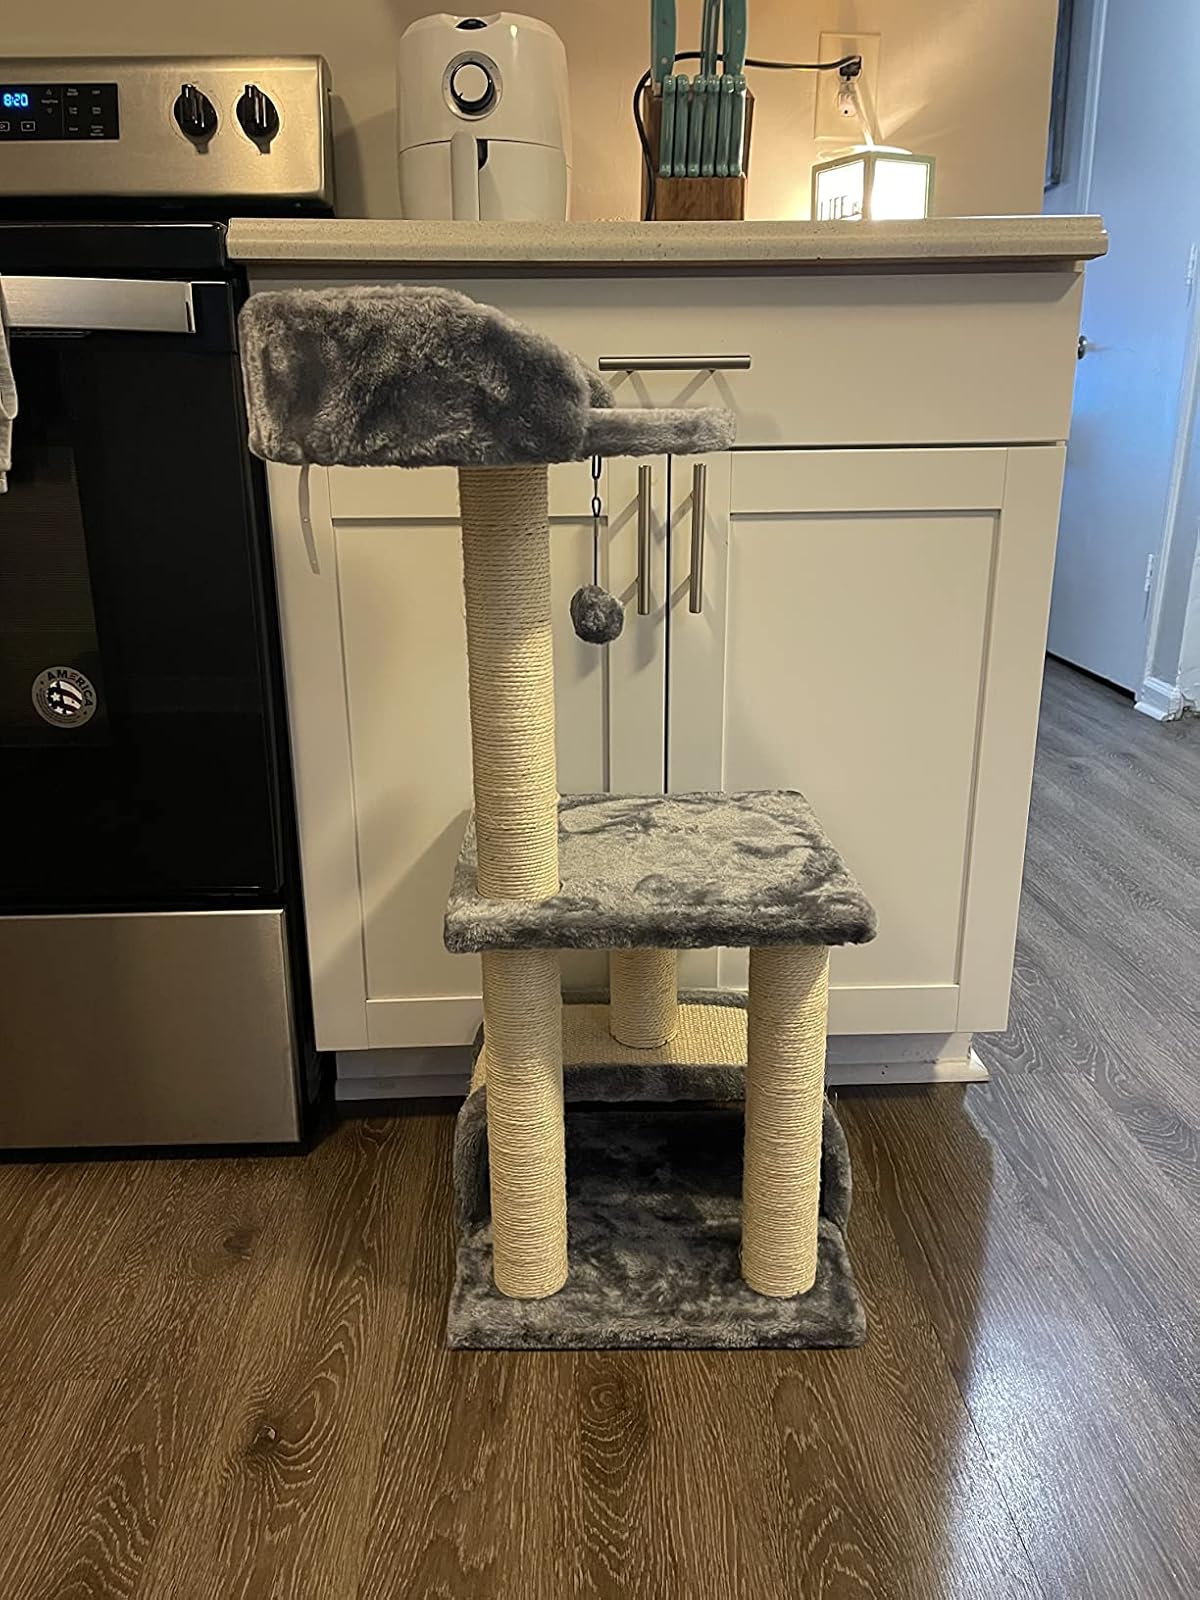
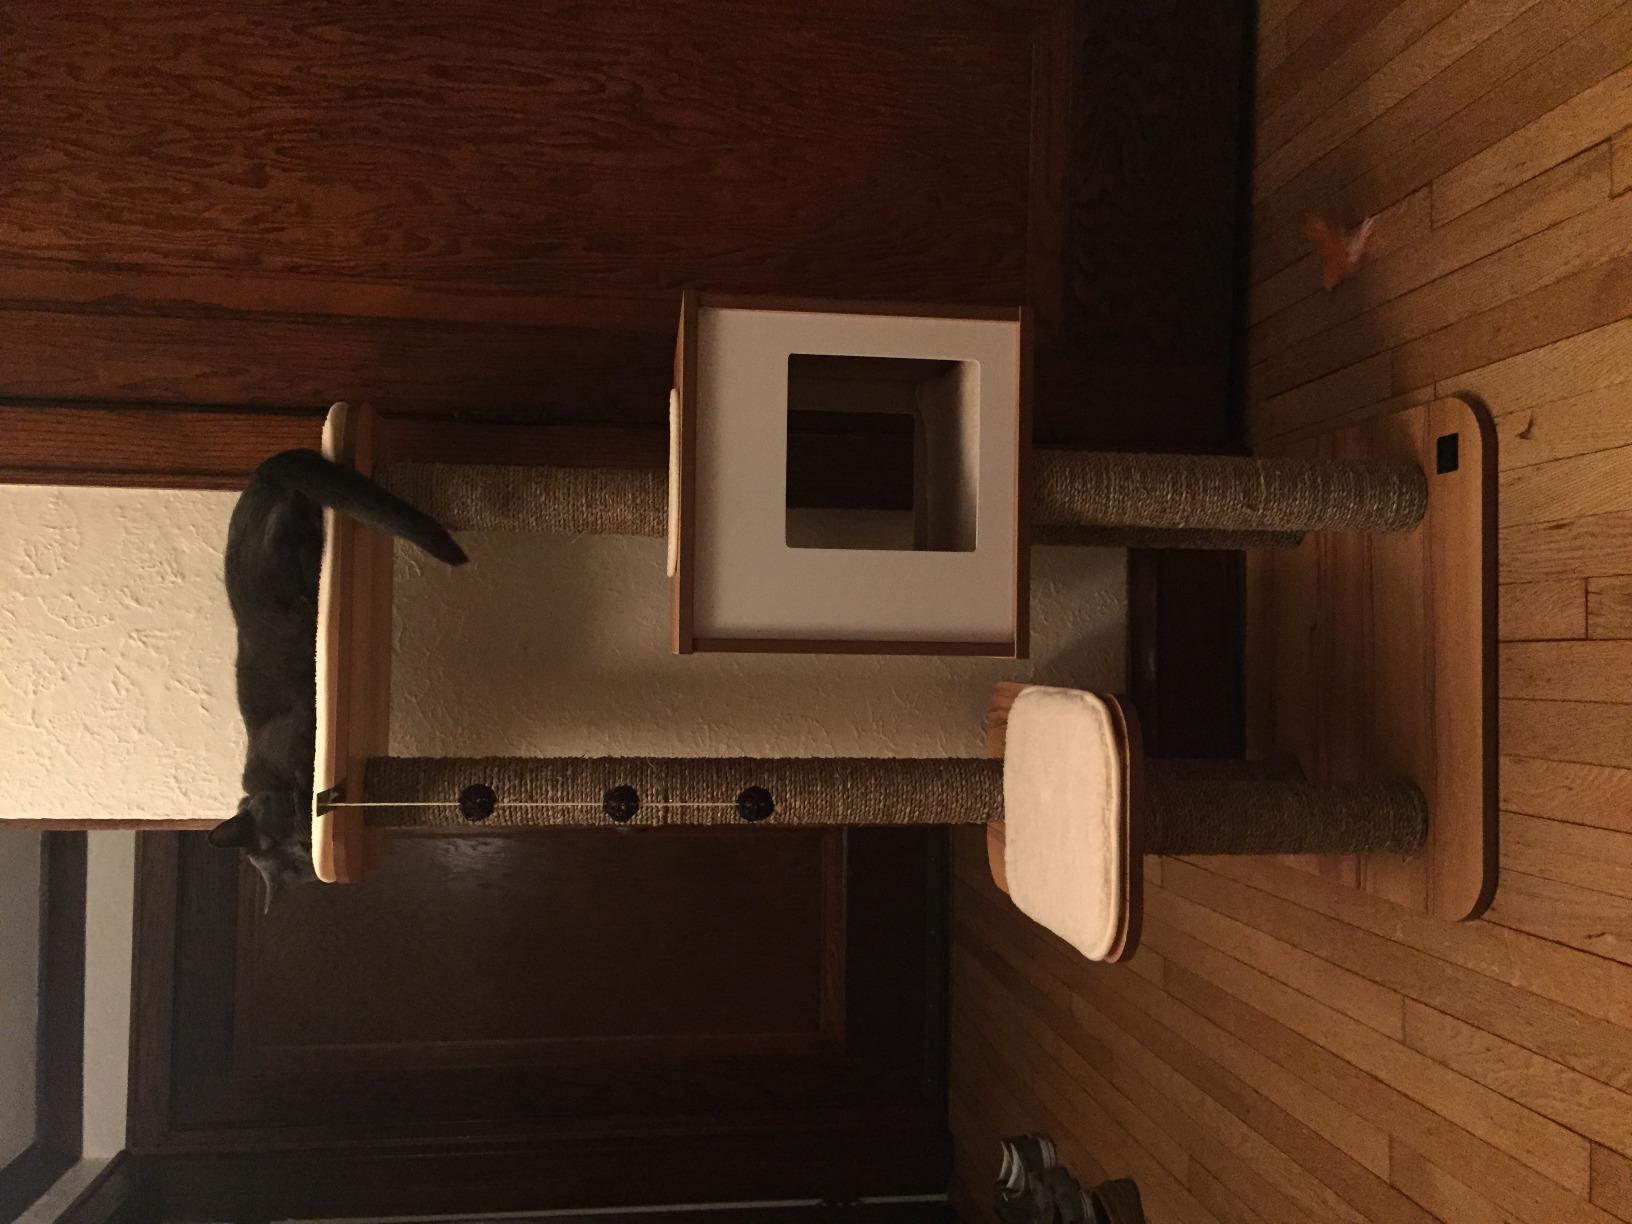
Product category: items_cat tree
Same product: no